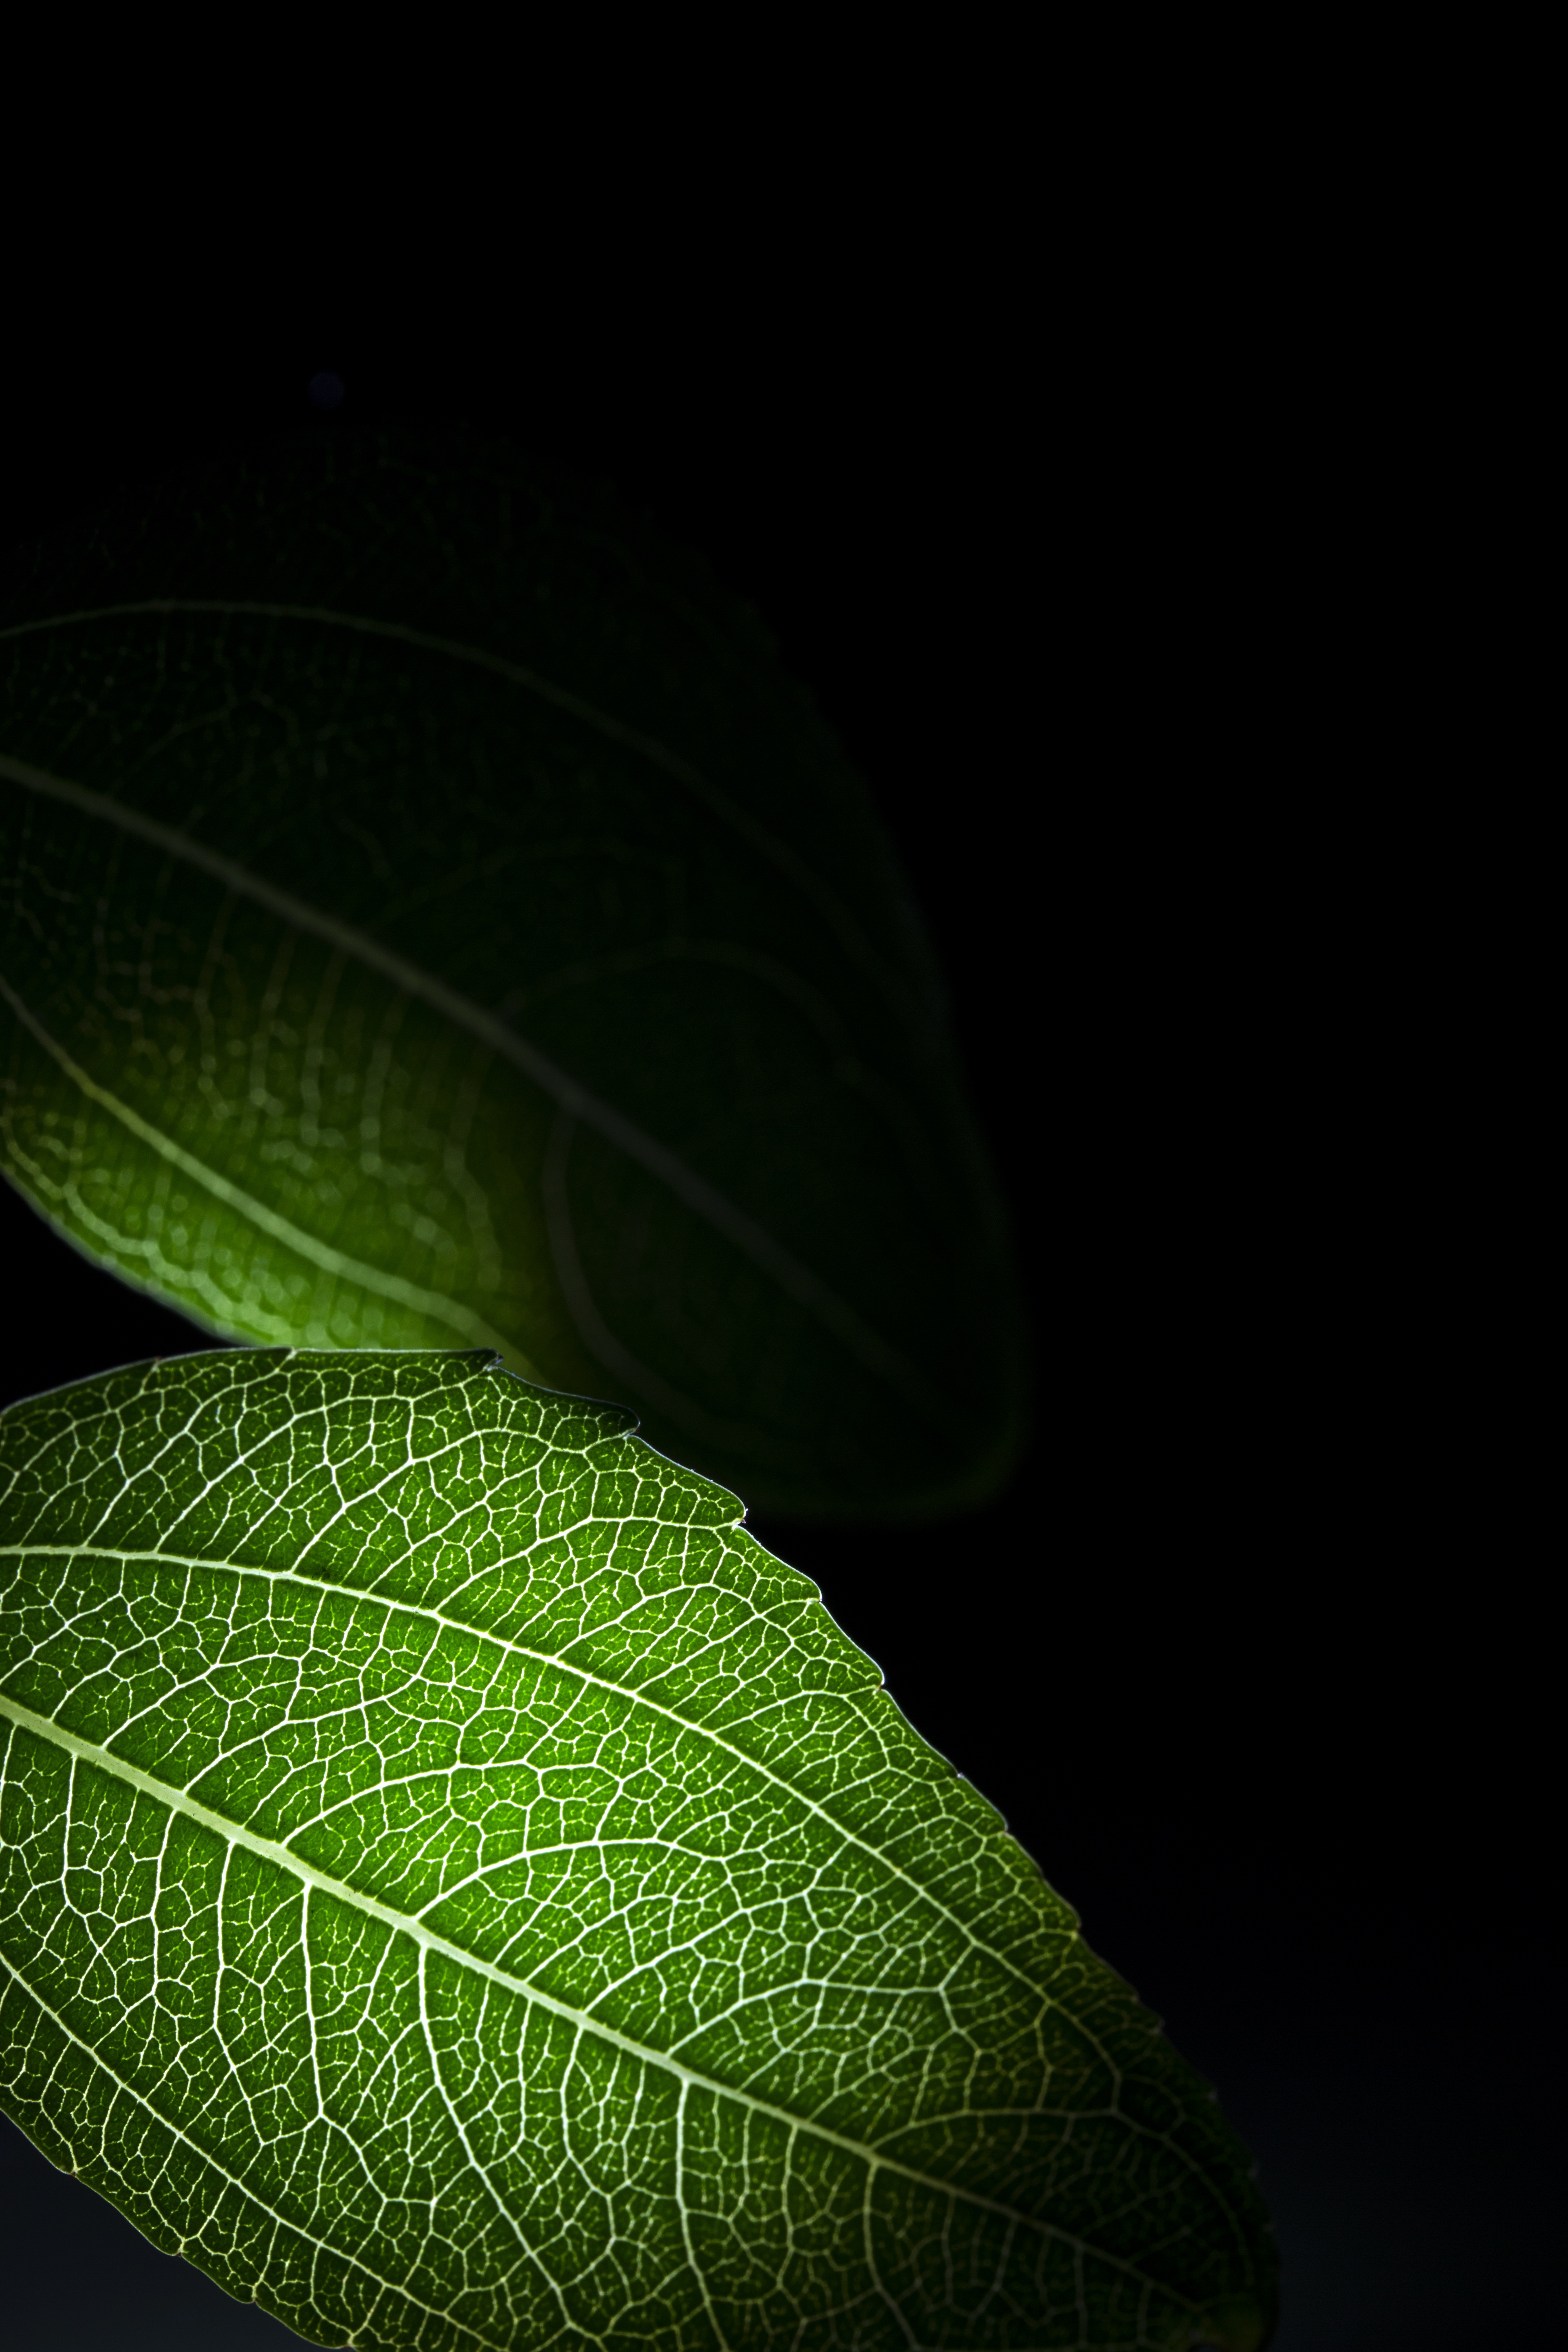
silhouette, dew, light, black and white, plant, photography, sunlight, leaf, flower, petal, green, darkness, monochrome, flora, still life, circle, close up, moisture, macro photography, the leaves, monochrome photography, plant stem